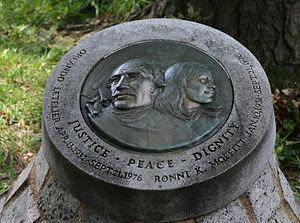
Le 21 septembre 1976, Orlando Letelier, ancien ministre de la Défense de Salvador Allende, est assassiné à Washington dans un attentat à la voiture piégée commis sur ordre de Pinochet. Sa collaboratrice Ronni Moffitt fut également tuée, et le mari de cette dernière blessé. Cet assassinat prit place dans le cadre de l'opération Condor de coordination entre les services de renseignement des différentes dictatures militaires du Cône Sud.
Orlando Letelier, né le 13 avril 1932 et assassiné le 21 septembre 1976, est un économiste chilien, ministre du gouvernement socialiste élu de Salvador Allende et ambassadeur aux États-Unis. Il est assassiné par des agents de la dictature de Pinochet à Washington, le 21 septembre 1976, dans le cadre du plan Condor.
Ronni Karpen Moffitt était une militante politique américaine.